Nordic House (Iceland)

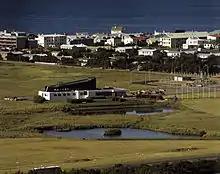
The Nordic House and surroundings

The Nordic House was designed by the Finnish modernist architect Alvar Aalto. One of his later works, it features most of Aalto's signature traits: for example, the organic shape of the ridgeline of the ultramarine-tiled roof, echoing the range of mountains in the distance; the central well in the library; and the extensive use of white, tile and wood throughout the building. Aalto also designed most of the furnishings in most of his buildings. In the Nordic House, all installed furnishings, lamps and almost all of the furniture are by Aalto. The construction of the building was overseen and managed by Elissa Aalto who in close collaboration with the project architect Ilona Lehtinen, also completed the drawings for the construction.